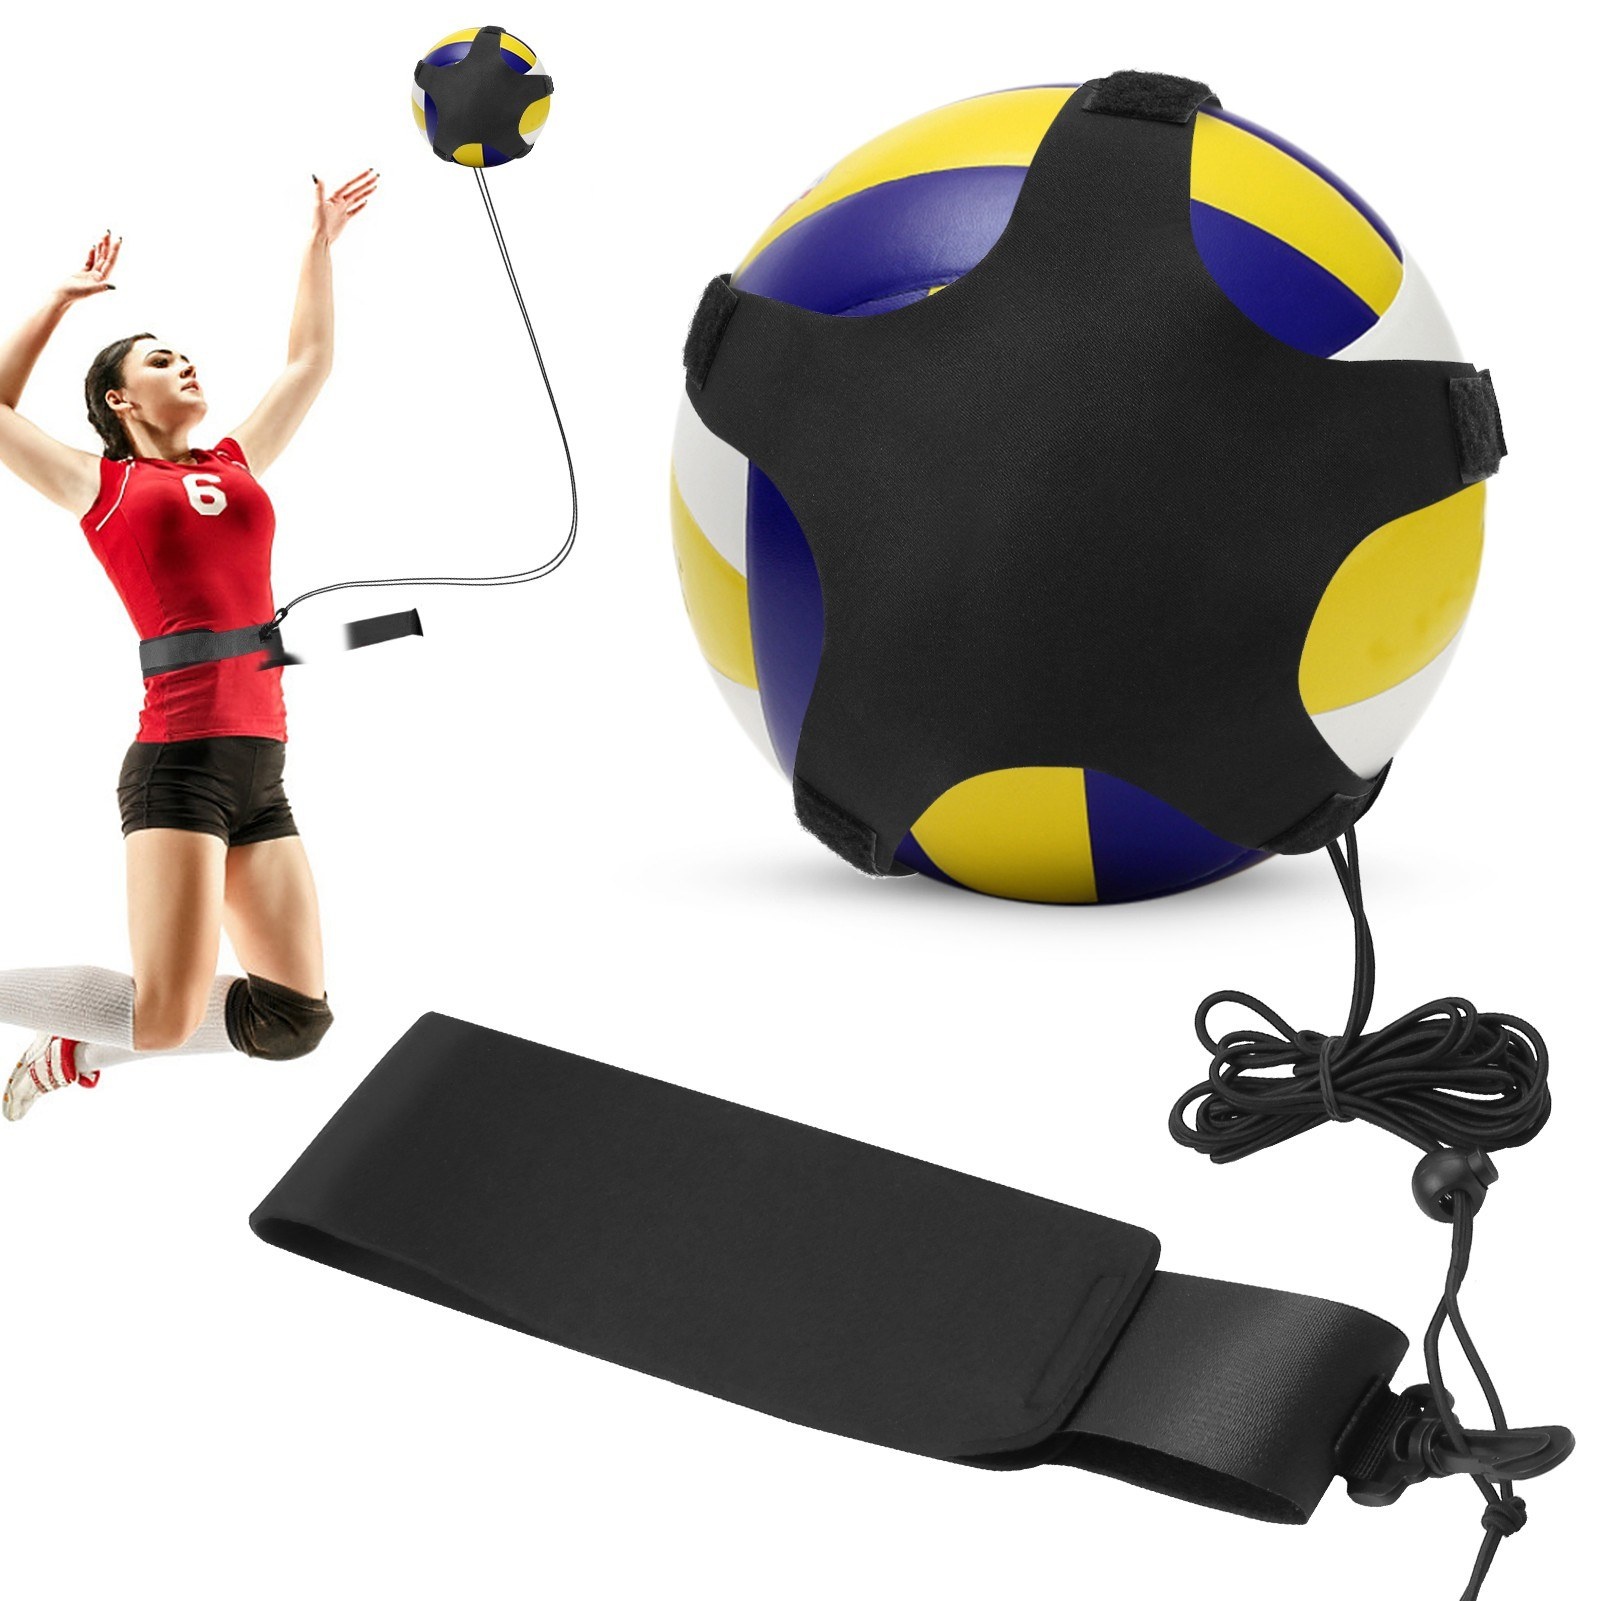
Volleyball Training Aid Solo Volleyball Training Belt Practice Trainer for Serving Setting Bumping Spiking Arm Swing
With the aid it becomes very easy to practice arm swing technique and toes multiple times in a row, very suitable for single person training. The elastic cord guides the ball back after every swing, efficient and time saving Adjustable elastic cord, the natural length of the cord is 1.7m, the maximum stretch distance can reach 5 meters The magic stick strap is adjustable to fit different waist sizes up to 80cm (31.5in) Made of high-quality nylon and diving fabric, durable, strong and elastic The neoprene pouch with an adjustable strap fits all sizes of volleyballs Specifications: Material: Diving fabric, nylon Rope Length: 170cm / 5.6ft Package included: 1 x Volleyball Training Belt
Brand: VENUS
Category: Sporting Goods > Athletics > Volleyball > Volleyball Training Aids > Volleyball Serving Targets